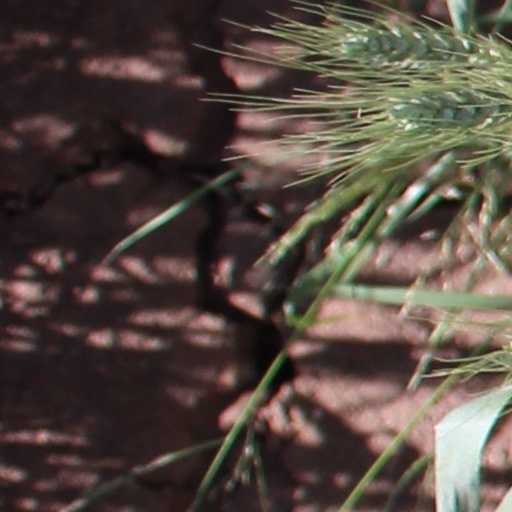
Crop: wheat